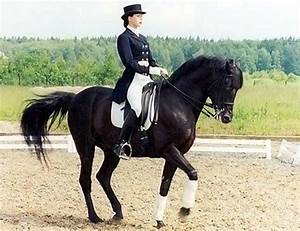
Label: horse